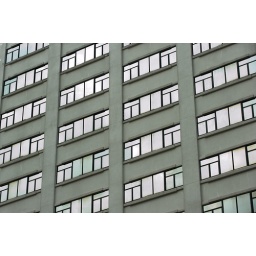
Detail of the window facade of a office building in Hongkong.